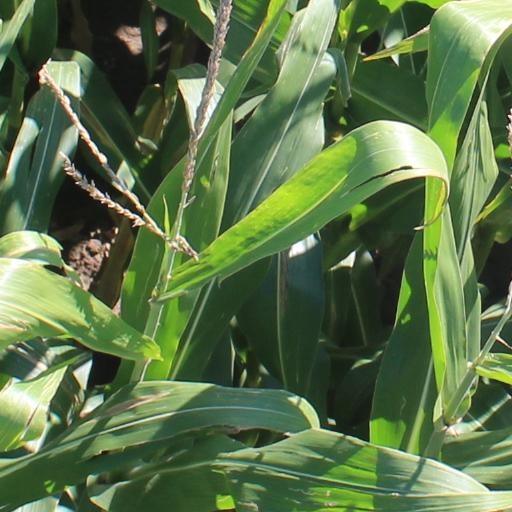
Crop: maize; corn